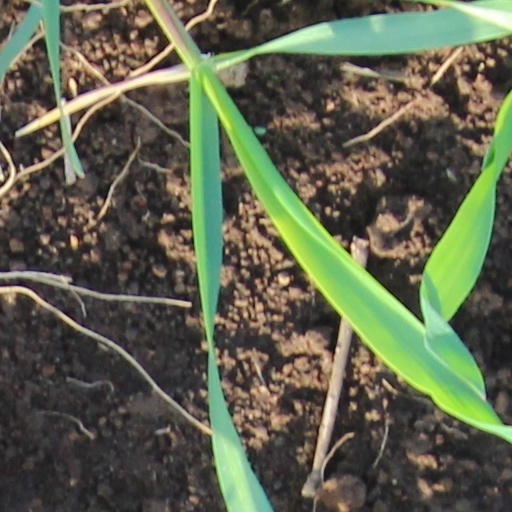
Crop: wheat